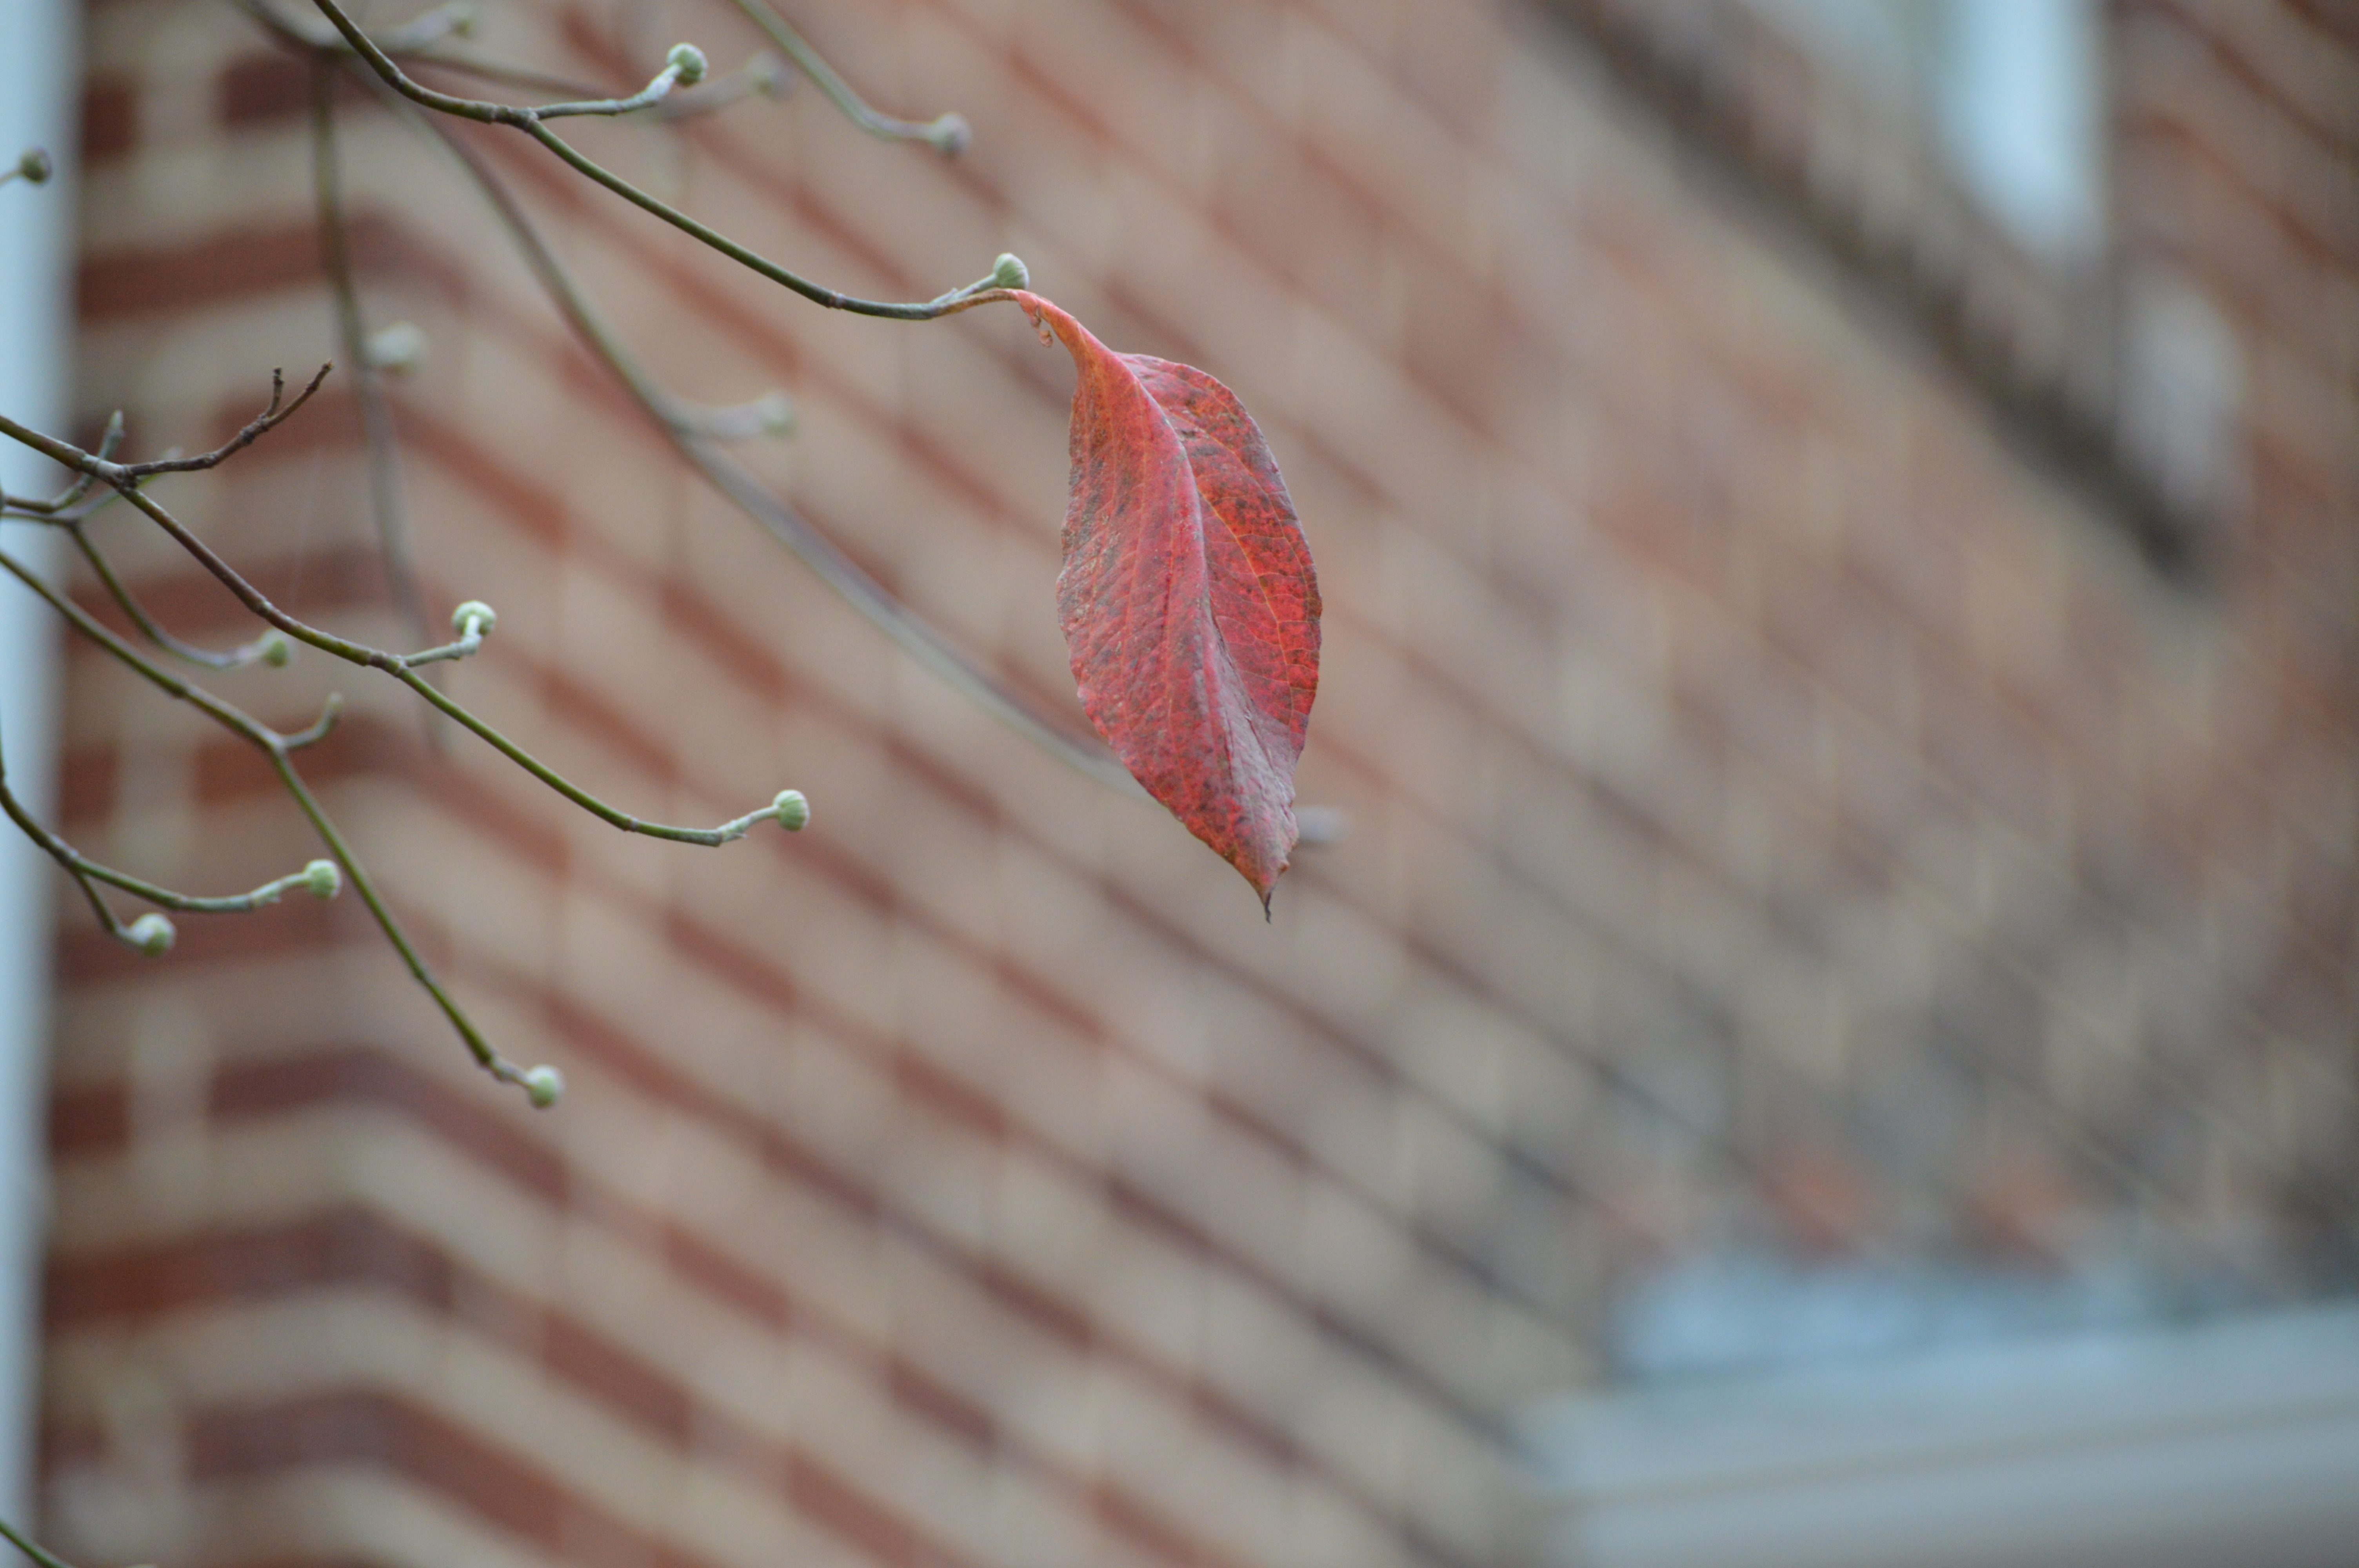
branch, plant, leaf, flower, line, spring, red, color, twig, close up, macro photography, window covering